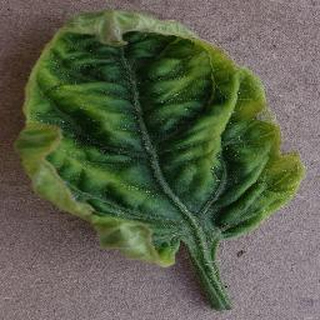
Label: tomato_yellow_leaf_curl_virus